Charles Larpenteur

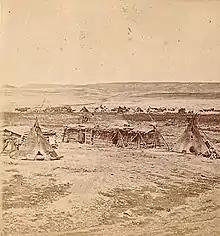
Charles Larpenteur's trading post at Fort Union.

In 1860, Larpenteur became partner in an independent fur trading venture, Larpenteur, Smith & Company. The outfit went west over St. Paul and Pembina, and Larpenteur erected a trading post at Poplar River. Back in St. Louis in 1861, the company was reorganized as Larpenteur, Lemon & Company, due to dissension among the original partners. The same year, 1862, Larpenteur became a fur trader with a new company, La Barge, Harkness & Company. In 1864 Larpenteur was back at Fort Union, now as "Bourgeois" or manager. Within a short time, however, the fort was sold the new Northwestern Fur Company, and Larpenteur resigned. In 1866 he served as an Assiniboine interpreter for the Indian Peace Commission, and the following year he became a fur trader for Durfee & Peck, but was fired after a conflict. In 1869, Larpenteur brought his family from Iowa to Fort Buford, where he established a trading post. New regulations in 1870 limited the number of traders to one approved sutler per military post, and Larpenteur applied to the secretary of war, William W. Belknap for approval. This was, however, refused, and Larpenteur returned with his family to Iowa, where he died in 1872.